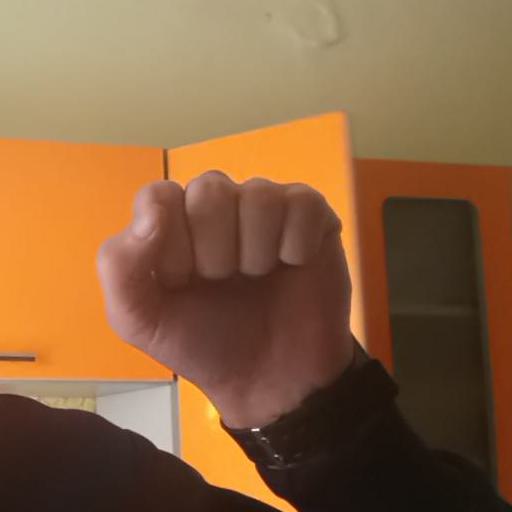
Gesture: fist